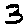
Label: 3